28th (Essex) Searchlight Regiment, Royal Artillery

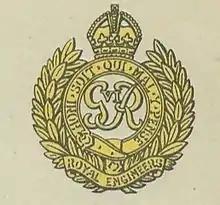
Cap badge of the Royal Engineers (cipher of King George VI).

The regiment had its origins in a group of Independent Air Defence Companies of the Royal Engineers formed in Essex by the Territorial Army in during January 1925, organised as follows: